List of U.S. state poets laureate

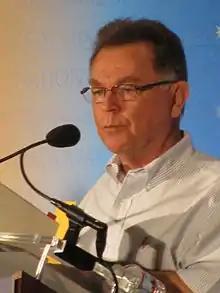
Alberto Rios, first poet laureate of Arizona

The state of Arizona established a state Poet Laureate position in 2013, appointing Alberto Ríos as the inaugural Poet Laureate.